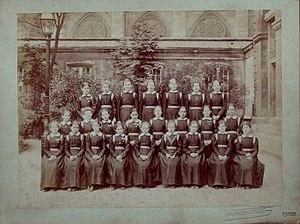
Les maisons d'éducation de la Légion d'honneur sont des établissements scolaires secondaires français créés par Napoléon Iᵉʳ. C'est à l'origine une œuvre sociale destinée à prendre en charge l'éducation de jeunes filles pauvres ou orphelines de guerre, dont les parents, grands-parents ou arrière-grands-parents ont mérité la Légion d'honneur.